Danilo Medina

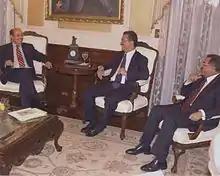
Economic meeting with President Leonel Fernandez and the Ministry of the Presidency Danilo Medina at the National Palace.

In 1990, Medina was elected member of the Political Committee of the Dominican Liberation Party (PLD) together with Leonel Fernández and Juan Temístocles Montás. He was selected by his political organization to be the President of the Chamber of Deputies in the Dominican Republic.